Bamahane

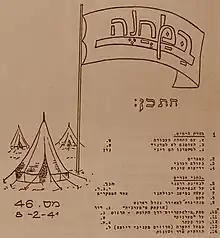
Bamahane 1941 clandestine newspaper, Haganah archive

"Bamahane" started in December 1934 as an underground publication by the Tel Aviv office of the Haganah. Its chief editor, until 1947, was Ephraim Talmi. Notable writers, such as Nathan Alterman and Leah Goldberg, wrote for it. At the end of 1947 it became the Haganah's national publication. During that time period, Moshe Shamir became its chief editor. With the founding of the IDF, "Bamahane" became the soldiers' newspaper.